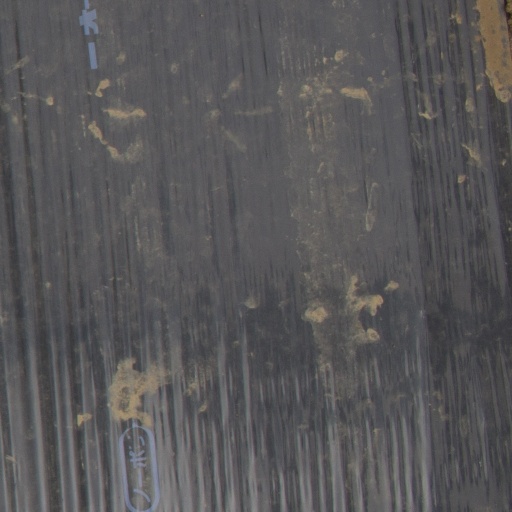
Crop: Jerusalem artichoke